Sima de los Huesos hominins

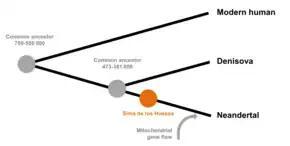
The relationships of the Sima de los Huesos hominins

The Cueva Mayor – Cueva Silo complex is the main cave system of the Sierra de Atapuerca, extending over and three distinct levels — Sima de los Huesos at the lowest one. There are 4 entrances: Portalón (the entrance to Cueva Mayor) and Galería de las Estatuas in the first level, Sima del Elefante in the second, and Cueva del Silo in the third. Cueva del Silo is the nearest entrance to Sima de los Huesos, via the spacious Sala de los Cíclopes.